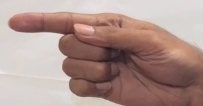
ASL sign: G